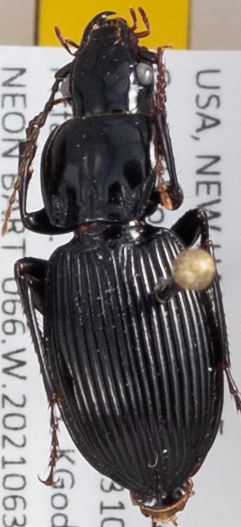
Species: Pterostichus coracinus
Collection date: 2021-06-30
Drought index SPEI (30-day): -1.814
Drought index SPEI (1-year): -1.28
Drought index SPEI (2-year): -0.968